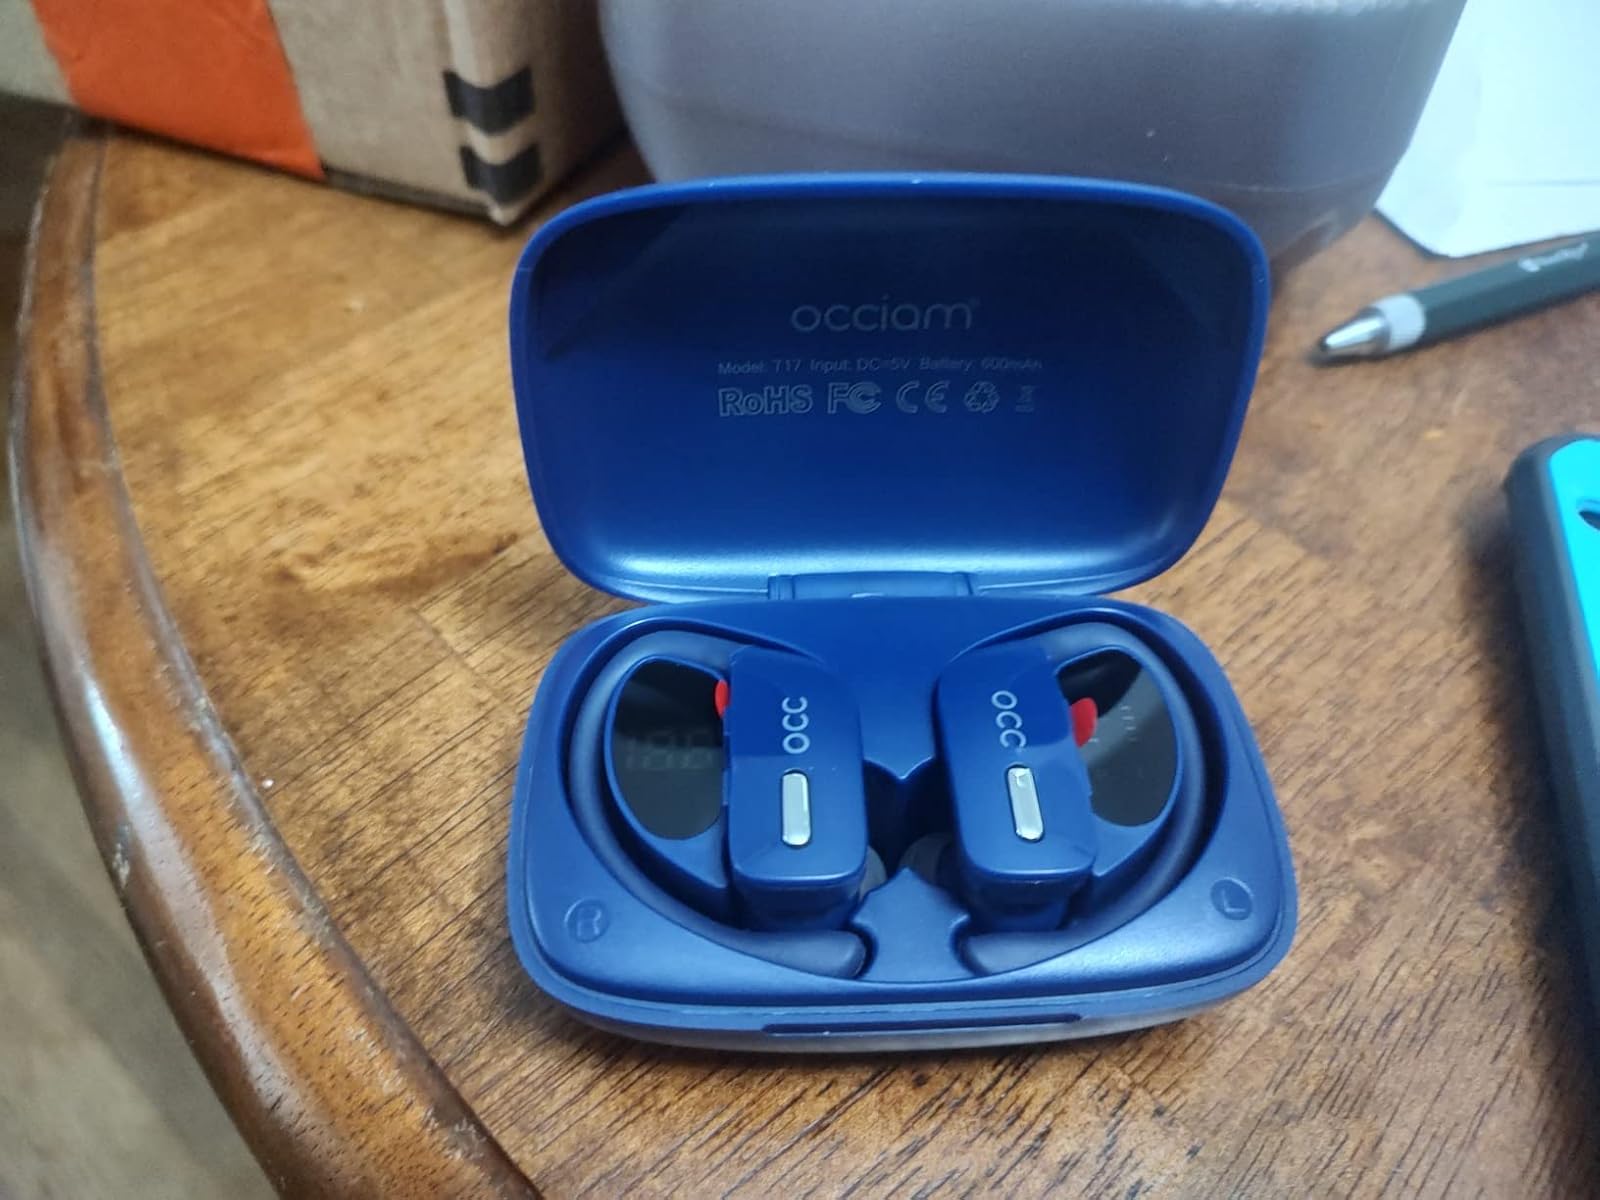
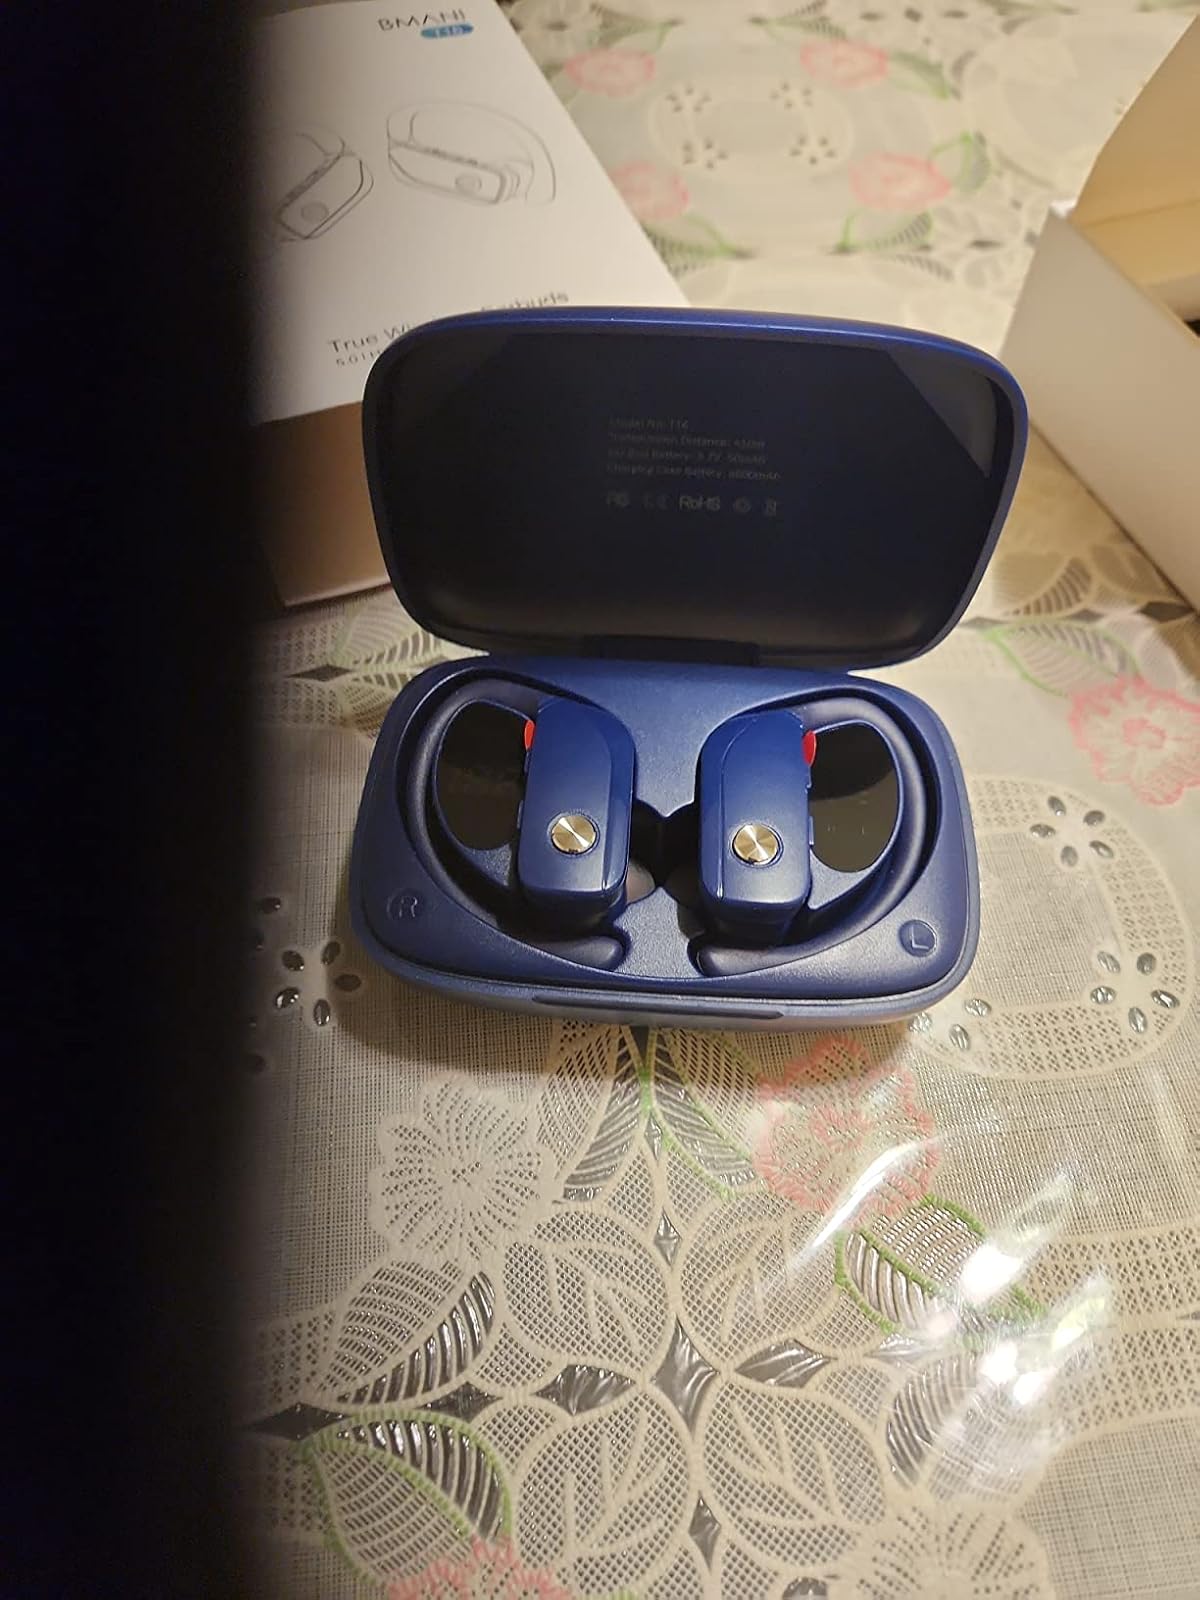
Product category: earbuds
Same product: no